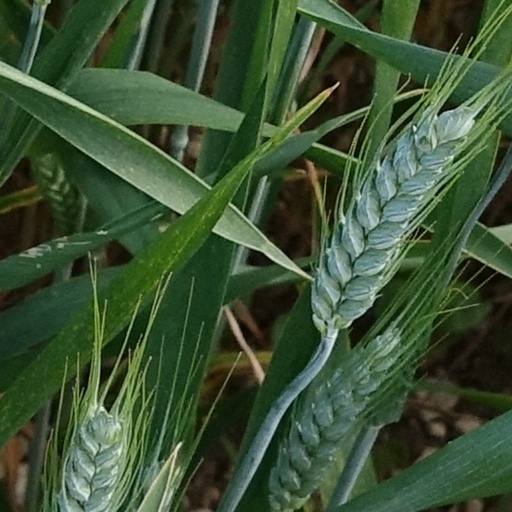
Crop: wheat